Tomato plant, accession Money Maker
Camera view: vertical (180 deg); turntable rotation: 210 degrees
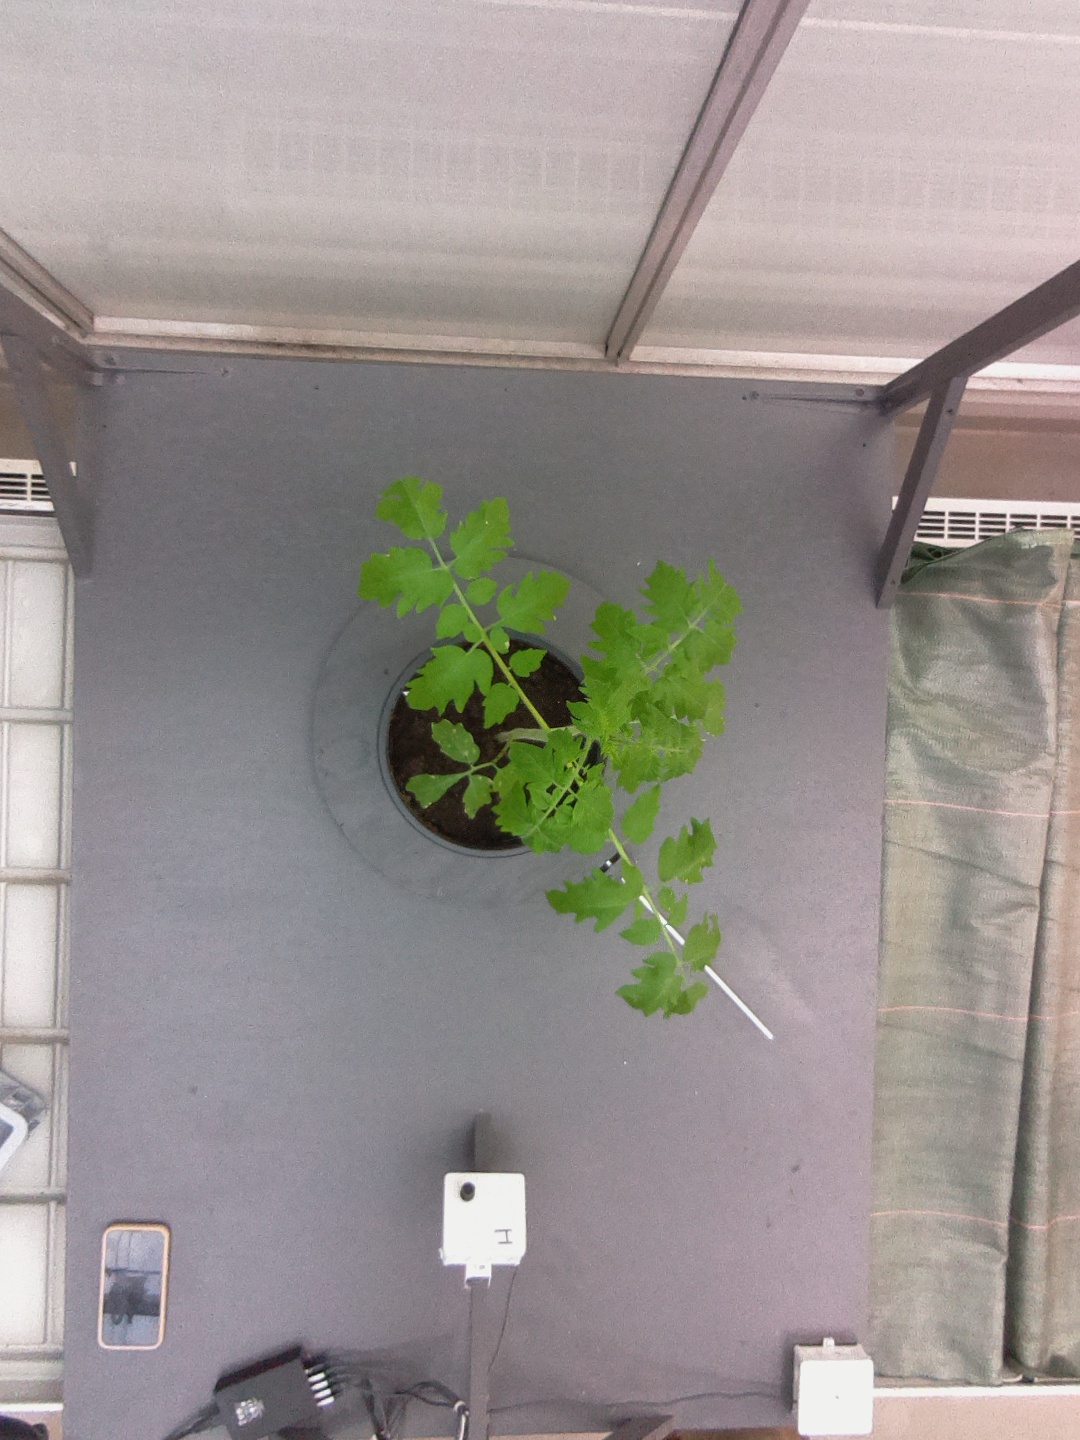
BBCH growth stage 13: 6 of true leaves visible